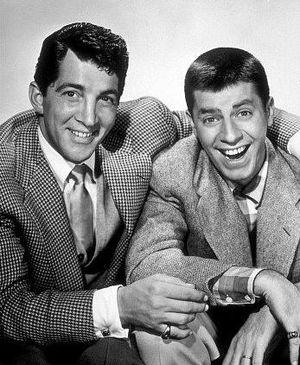
Dean Martin, nom de scène de Dino Paul Crocetti, est un crooner et acteur américain, né le 7 juin 1917 à Steubenville et mort le 25 décembre 1995 à Beverly Hills.
Martin and Lewis est un duo comique américain composé du chanteur Dean Martin et de l'humoriste Jerry Lewis.